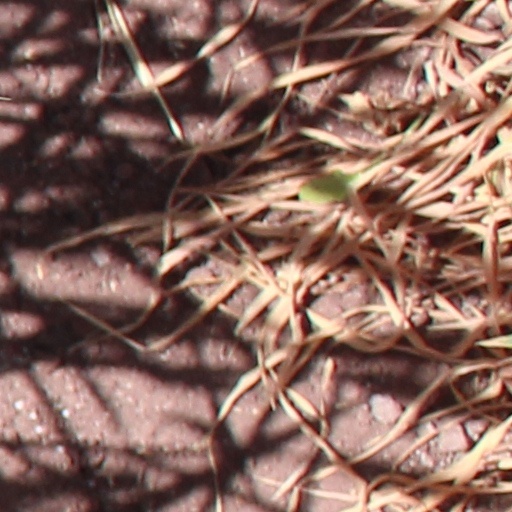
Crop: wheat